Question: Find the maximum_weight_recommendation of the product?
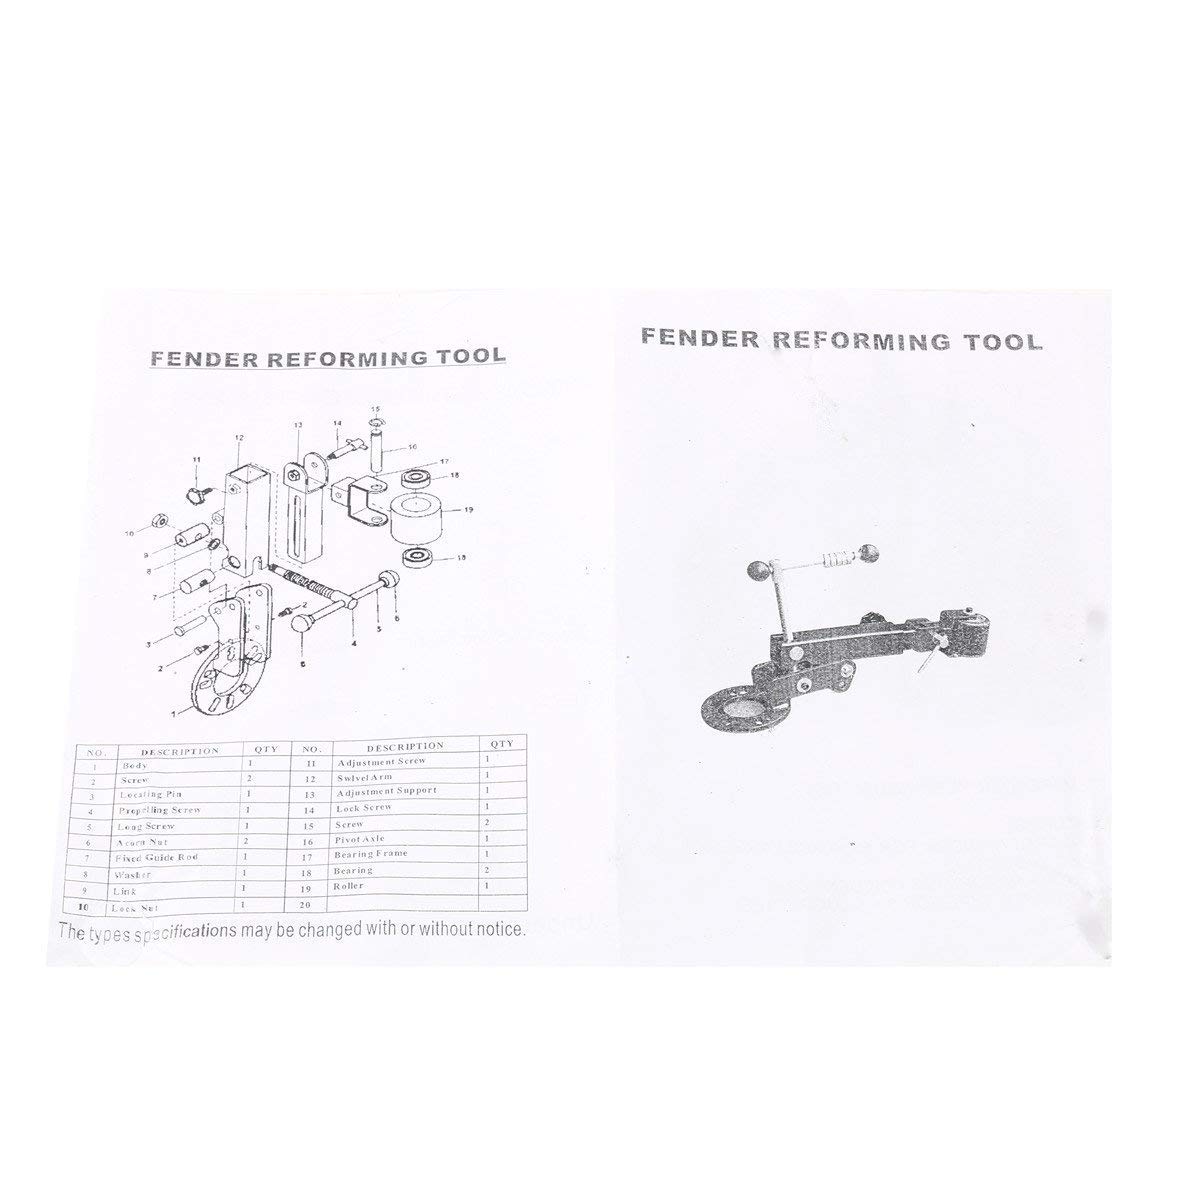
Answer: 2.0 gram